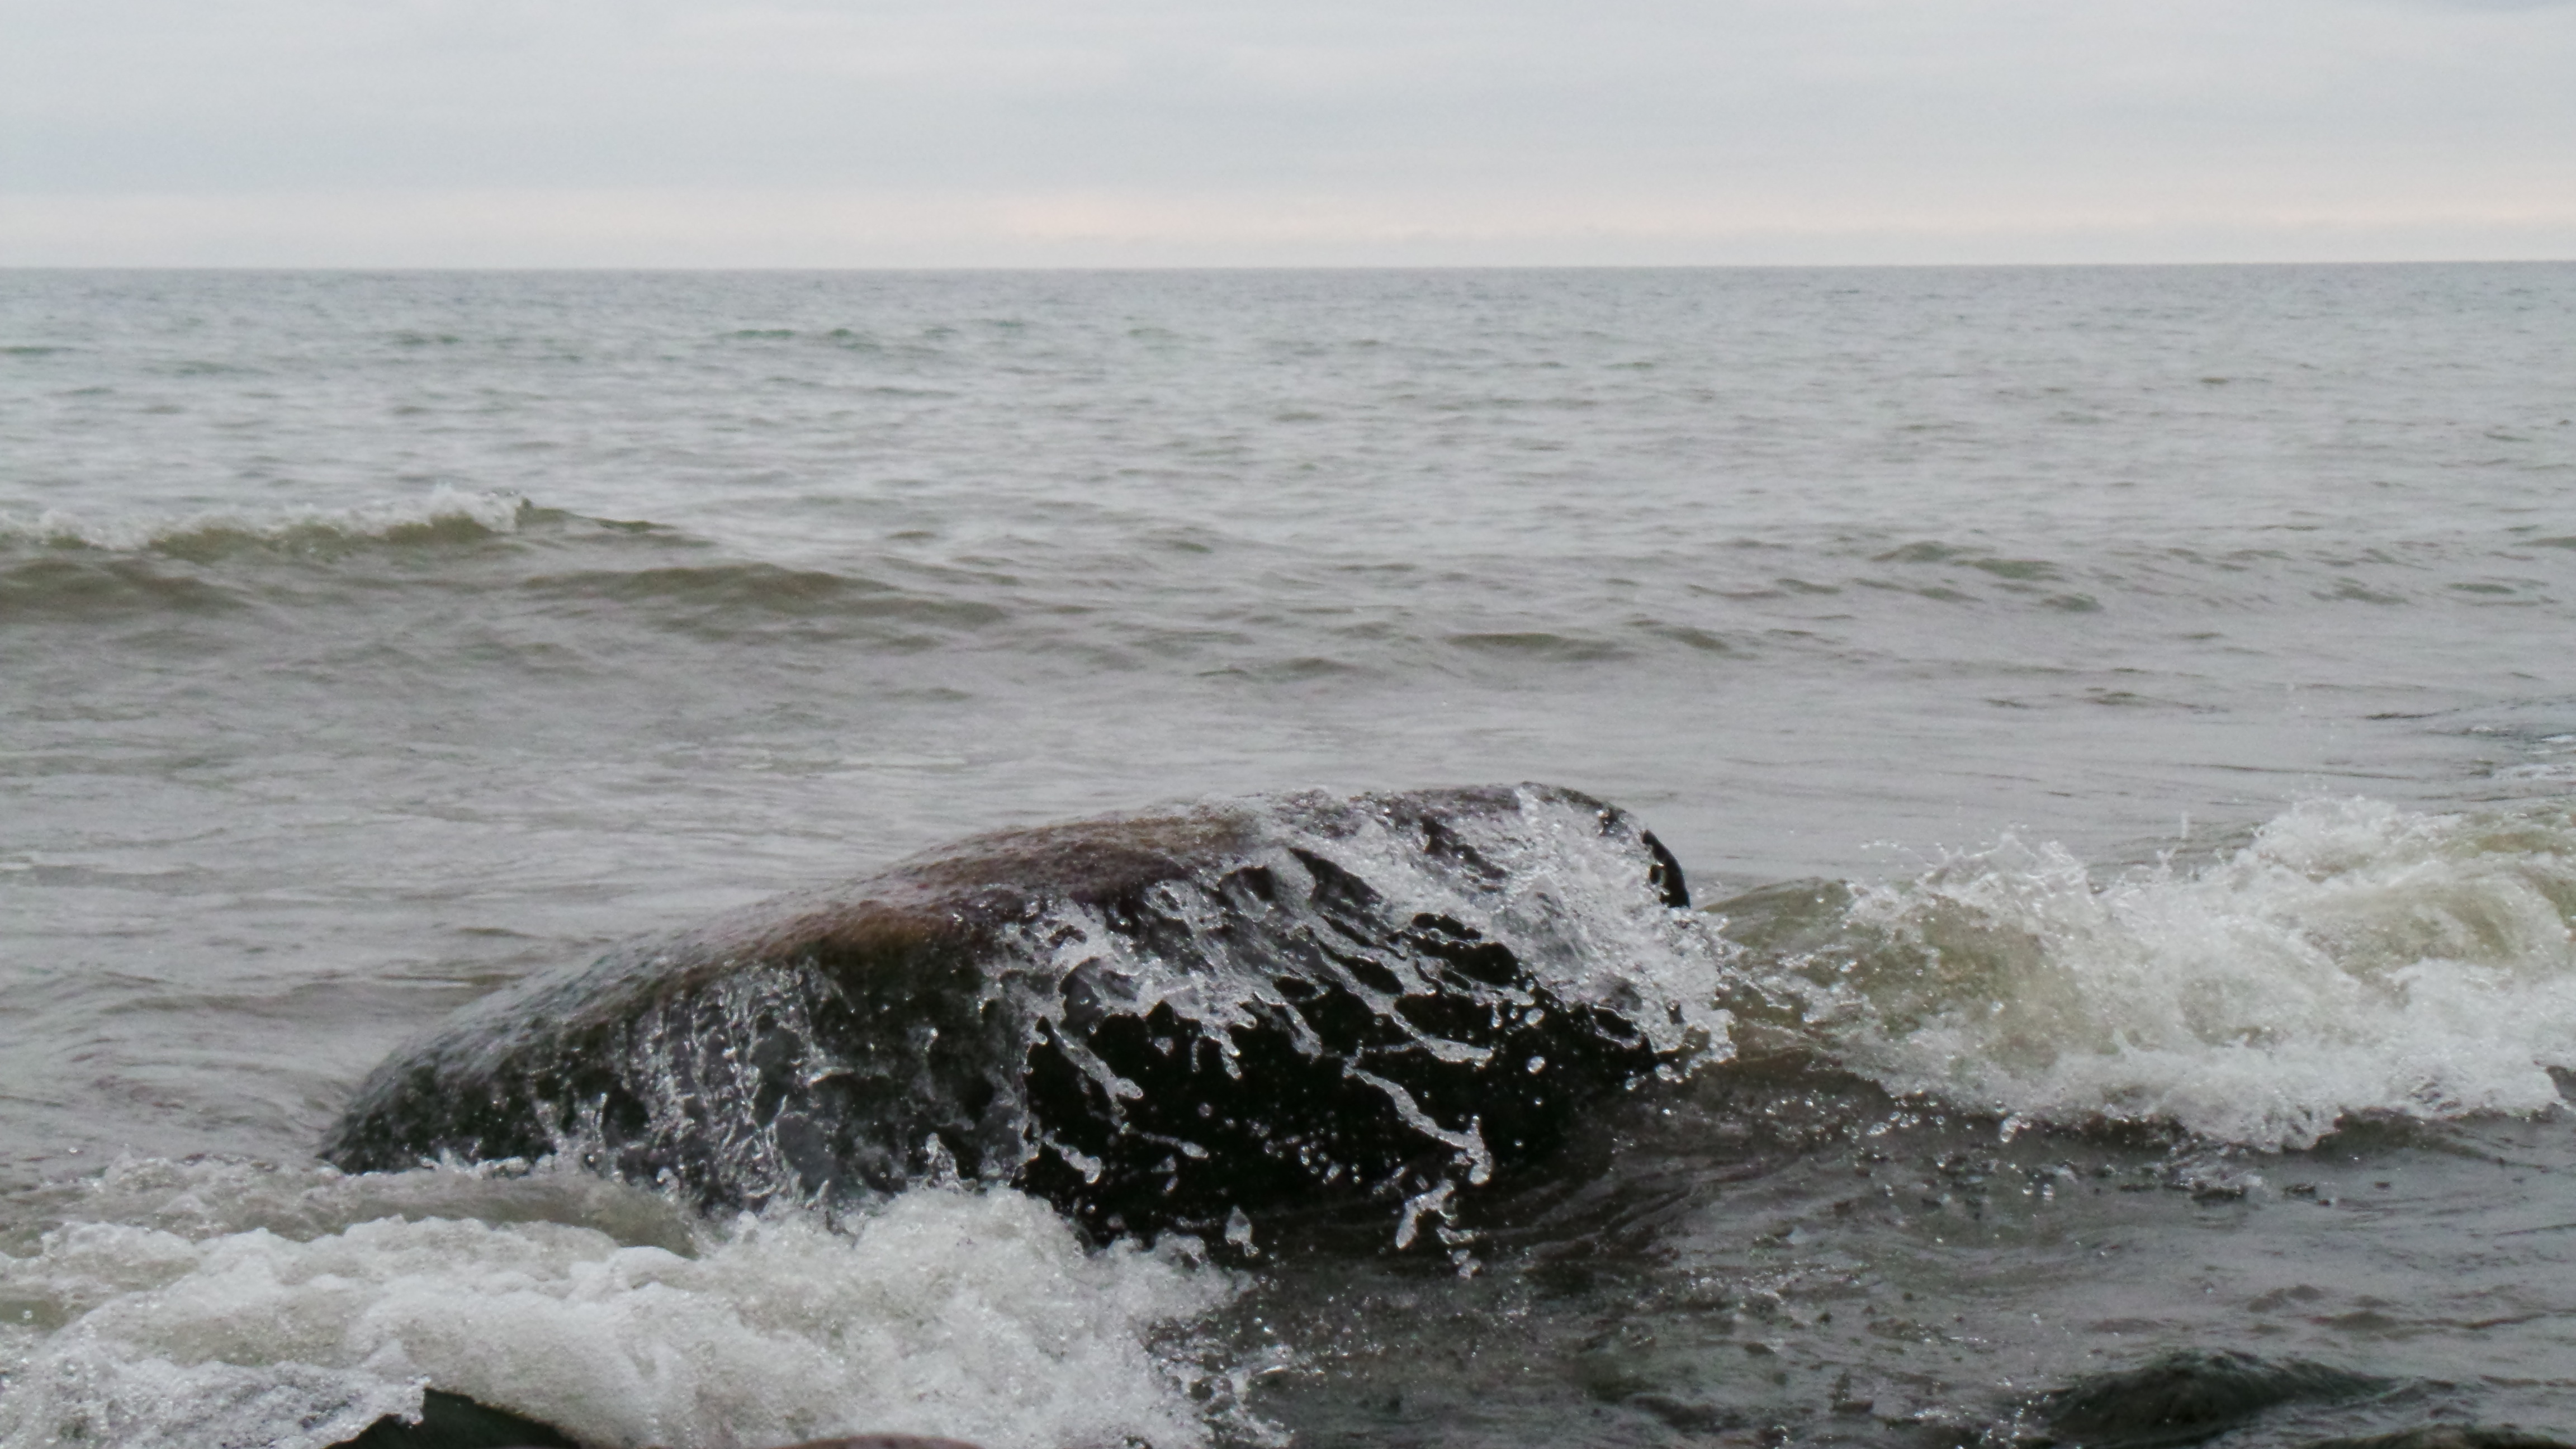
beach, sea, coast, rock, ocean, shore, wave, body of water, cape, wind wave